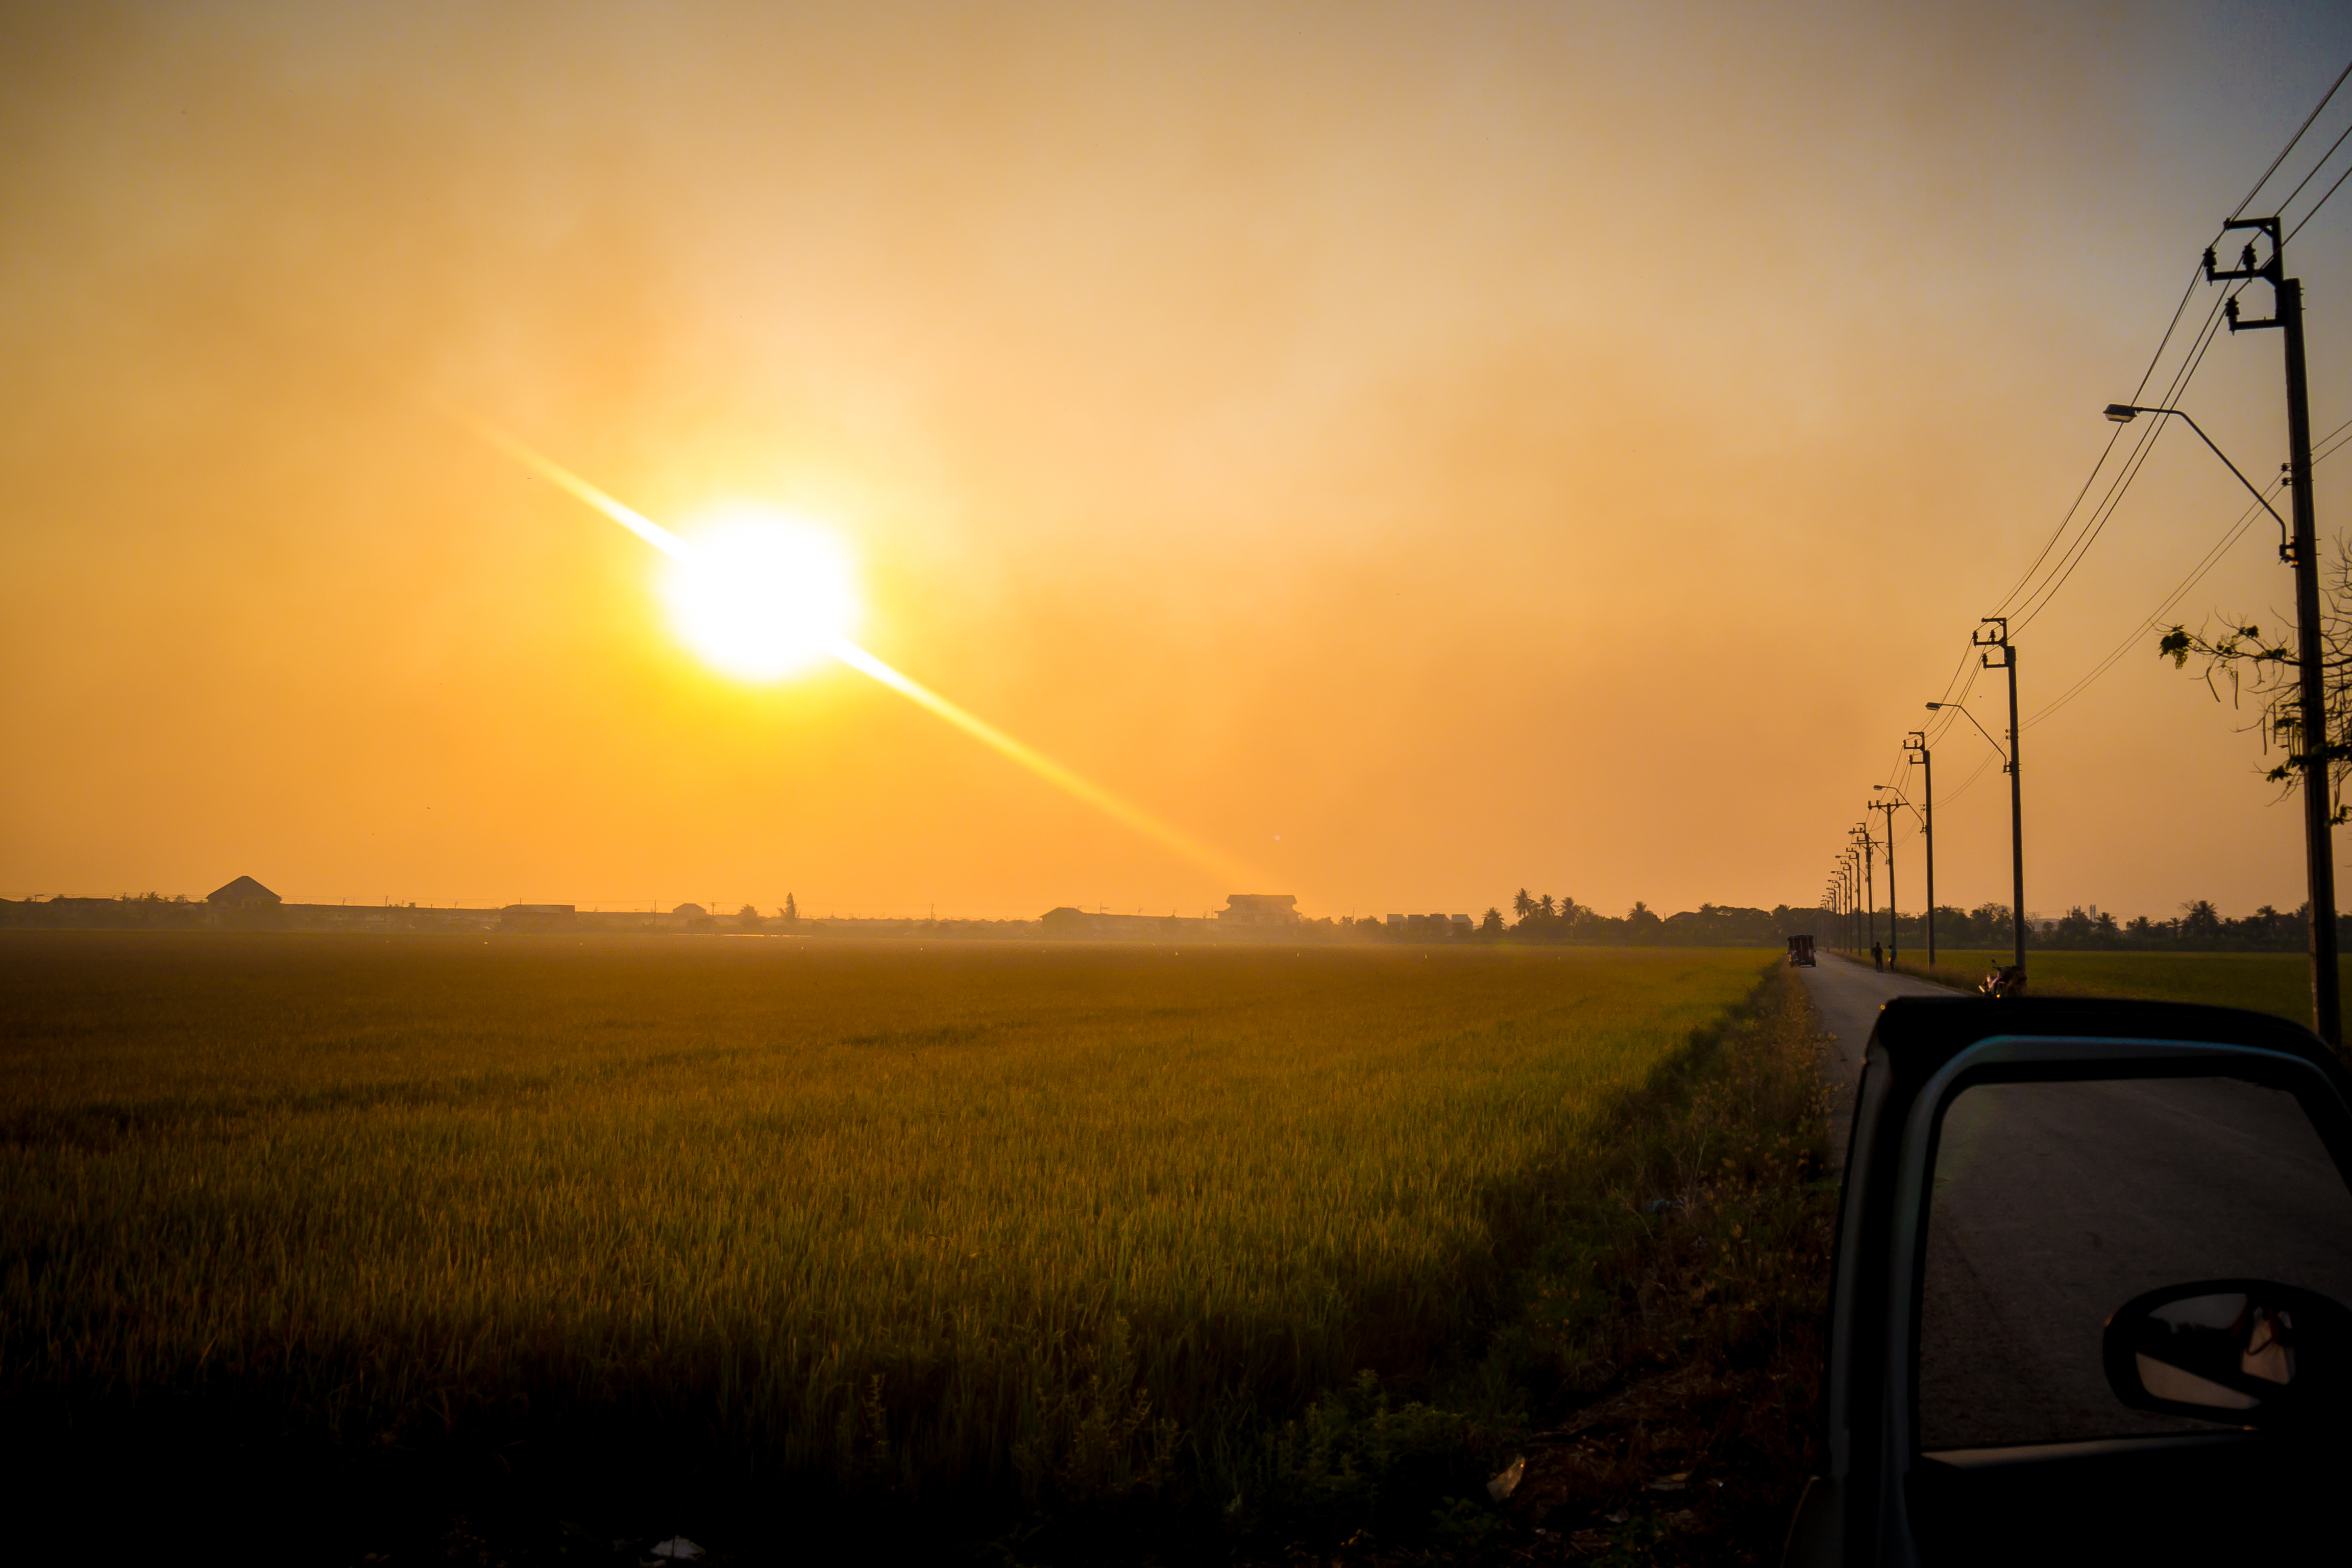
agriculture, light, asia, asian, background, beautiful, cornfield, country, countryside, environment, farm, farming, field, grass, green, harvest, landscape, morning, mountain, natural, nature, orange, paddy, plant, rice, road, shine, sky, sun, sunrise, sunset, thailand, sunlight, horizon, atmospheric phenomenon, afterglow, evening, yellow, plain, ecoregion, overhead power line, grass family, cloud, astronomical object, atmosphere, rural area, backlighting, photography, prairie, red sky at morning, heat, grassland, dawn, dusk, public utility, electricity